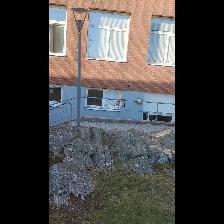
Label: NonHuman